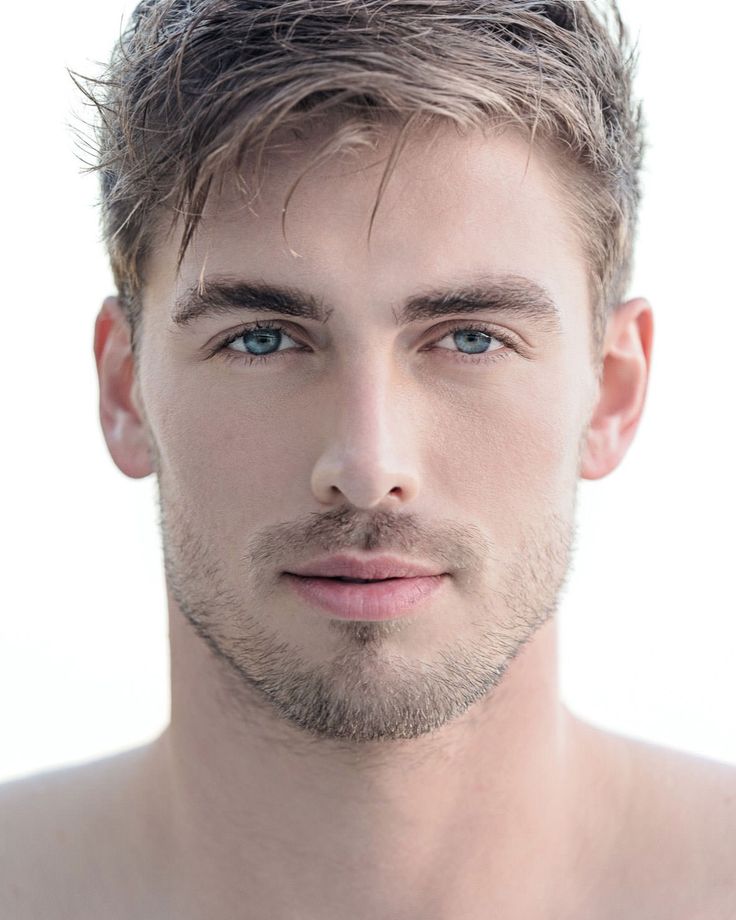
Label: Colored